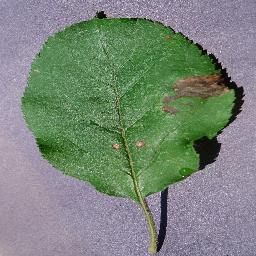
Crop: apple
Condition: black_rot